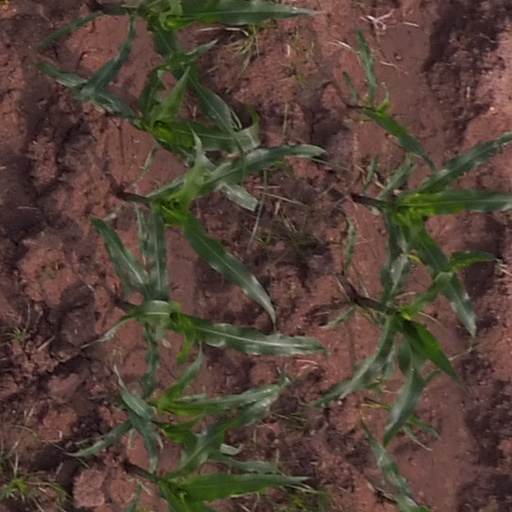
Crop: maize; corn